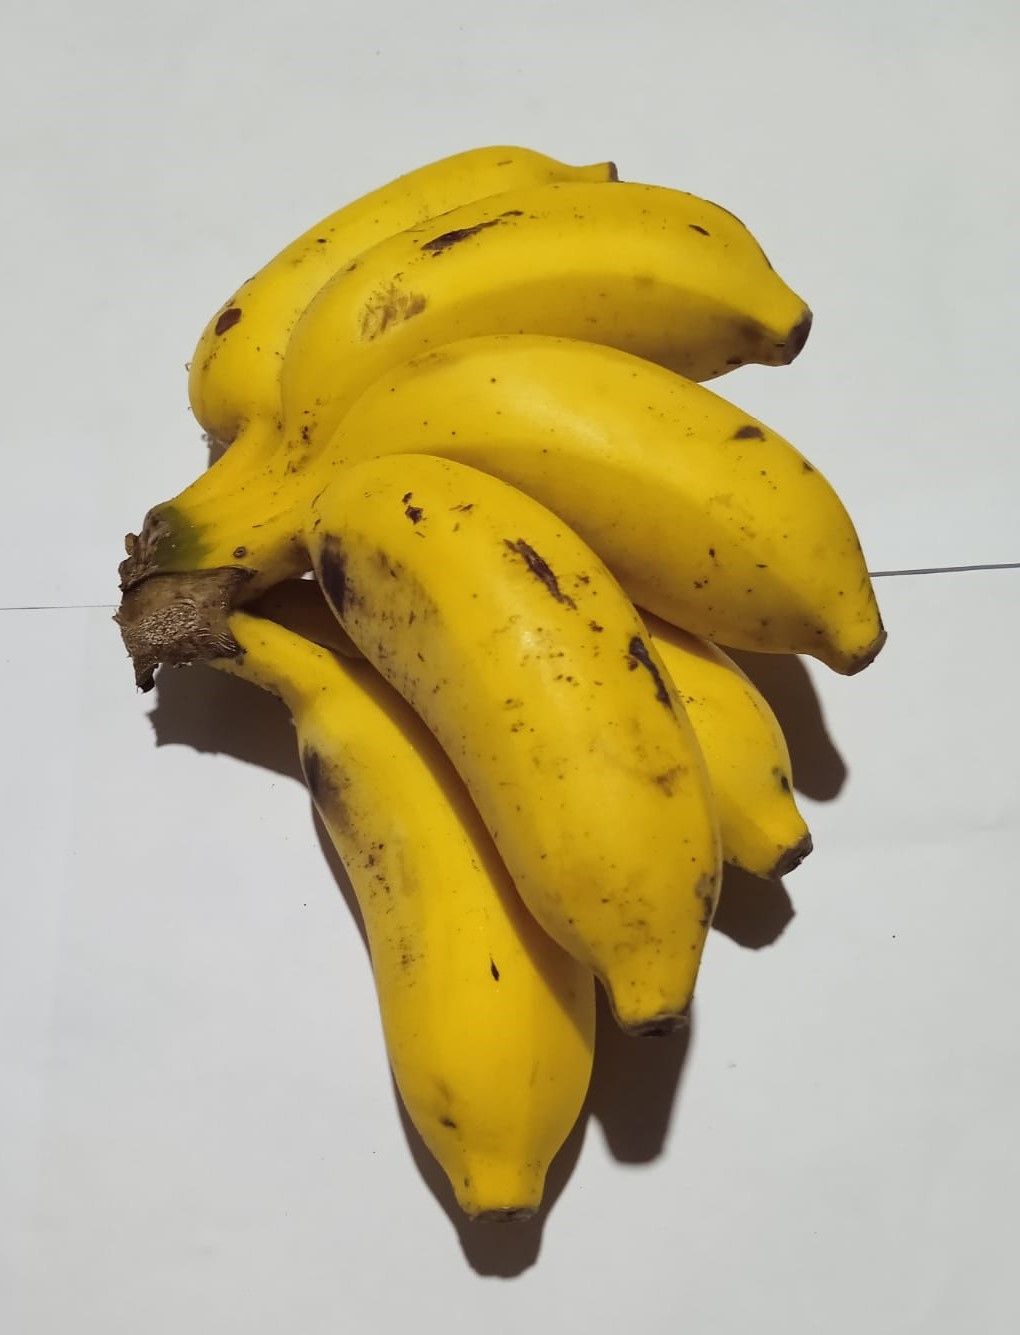
Fruit: banana
Condition: fresh